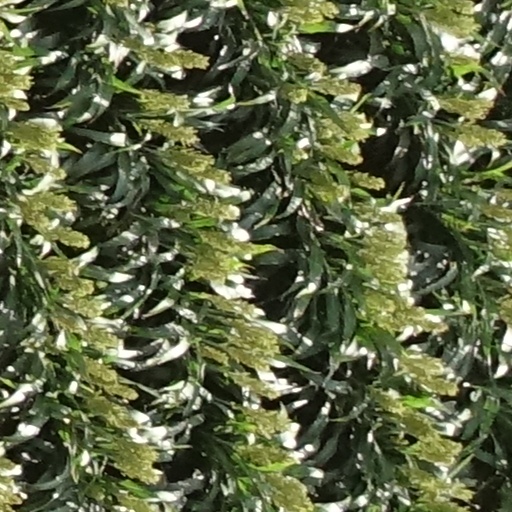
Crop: sorghum